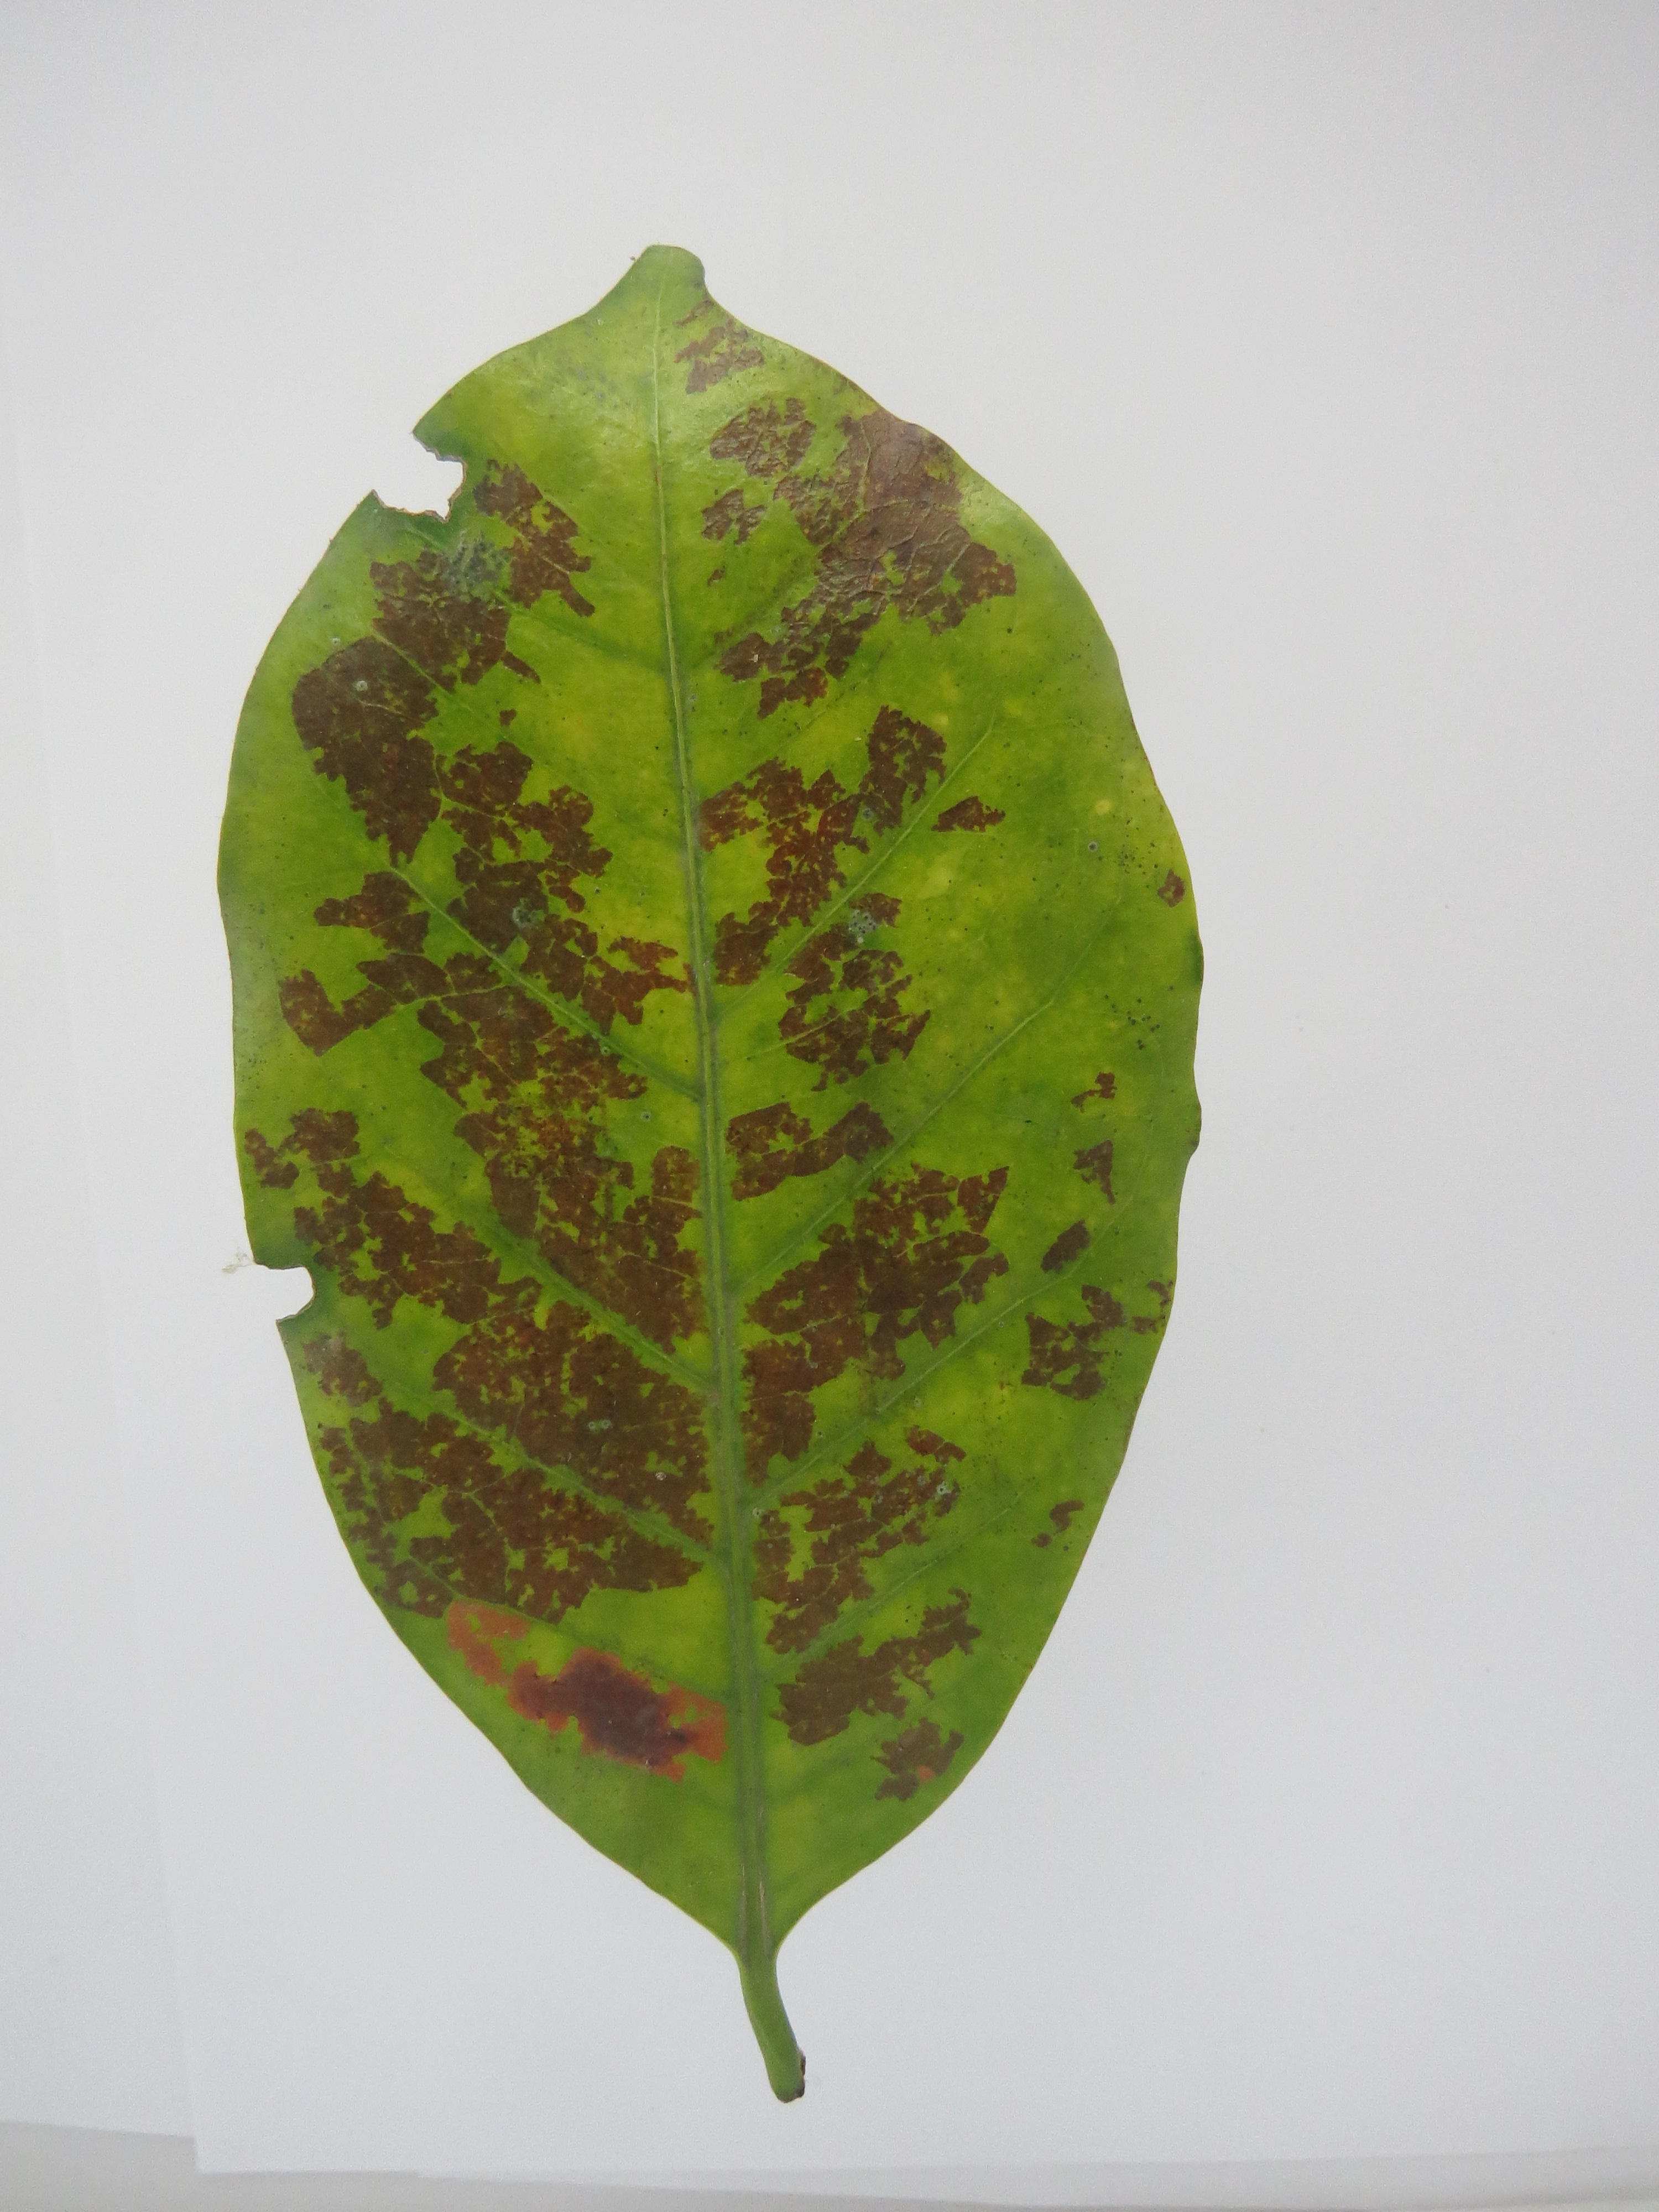
Label: potasium-K